Ayad Allawi

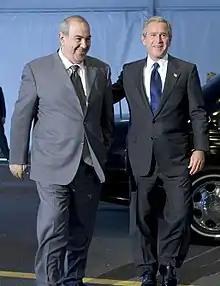
Allawi meets with U.S. President George W. Bush in New York, 21 September 2004

At the time of his nomination, Allawi was often described in the US mainstream media as a moderate Shia, a member of Iraq's majority faith, chosen for his secular, national views. On 28 June 2004 (two days early), the U.S.-led coalition handed over power to Allawi and the Iraqi Interim Government, who were sworn in later that same day. After his interim government assumed legal custody of Saddam Hussein and re-introduced capital punishment, Allawi gave assurances that he would not interfere with the trial and would accept any court decisions. In an interview with Dubai-based TV station Al Arabiya he said: "As for the execution, that is for the court to decide—so long as a decision is reached impartially and fairly."